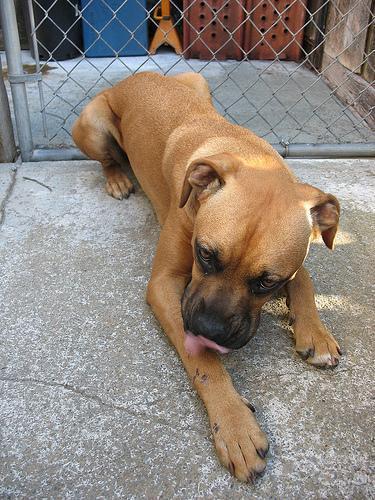
boxer